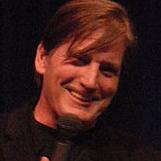
Age: 59